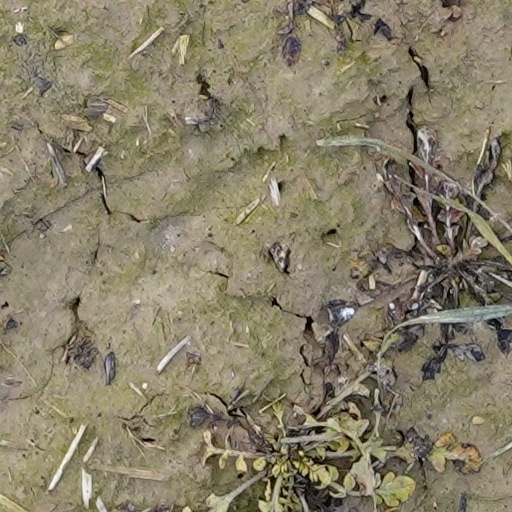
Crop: wheat